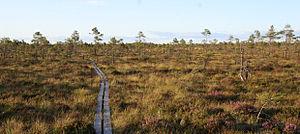
Le parc national de Store Mosse est un parc national situé dans le comté de Jönköping, dans le Småland en Suède. Il fut inauguré en 1982 et couvre 7 682 ha.
Les parcs nationaux de Suède sont des aires protégées qui représentent le niveau de protection le plus strict que le gouvernement suédois peut garantir à une aire naturelle. En 2018, il existe 30 parcs nationaux qui couvrent au total environ 7 400 km² en excluant les zones marines, soit 1,5 % de la superficie du pays.
La province de Småland est une province historique du sud de la Suède. Elle est bordée à l'est par la mer Baltique, puis s'élève progressivement en allant vers l'ouest au niveau des hautes terres du sud de la Suède. Sur une grande partie de la province, le sol est maigre, le socle granitique affleurant même en certaines zones. La province est donc peu cultivée, et le paysage fait donc la part belle aux forêts de conifères. Le réseau hydrographique est riche, avec en particulier de nombreux lacs et tourbières.
Cet article recense les zones humides de Suède concernées par la convention de Ramsar.